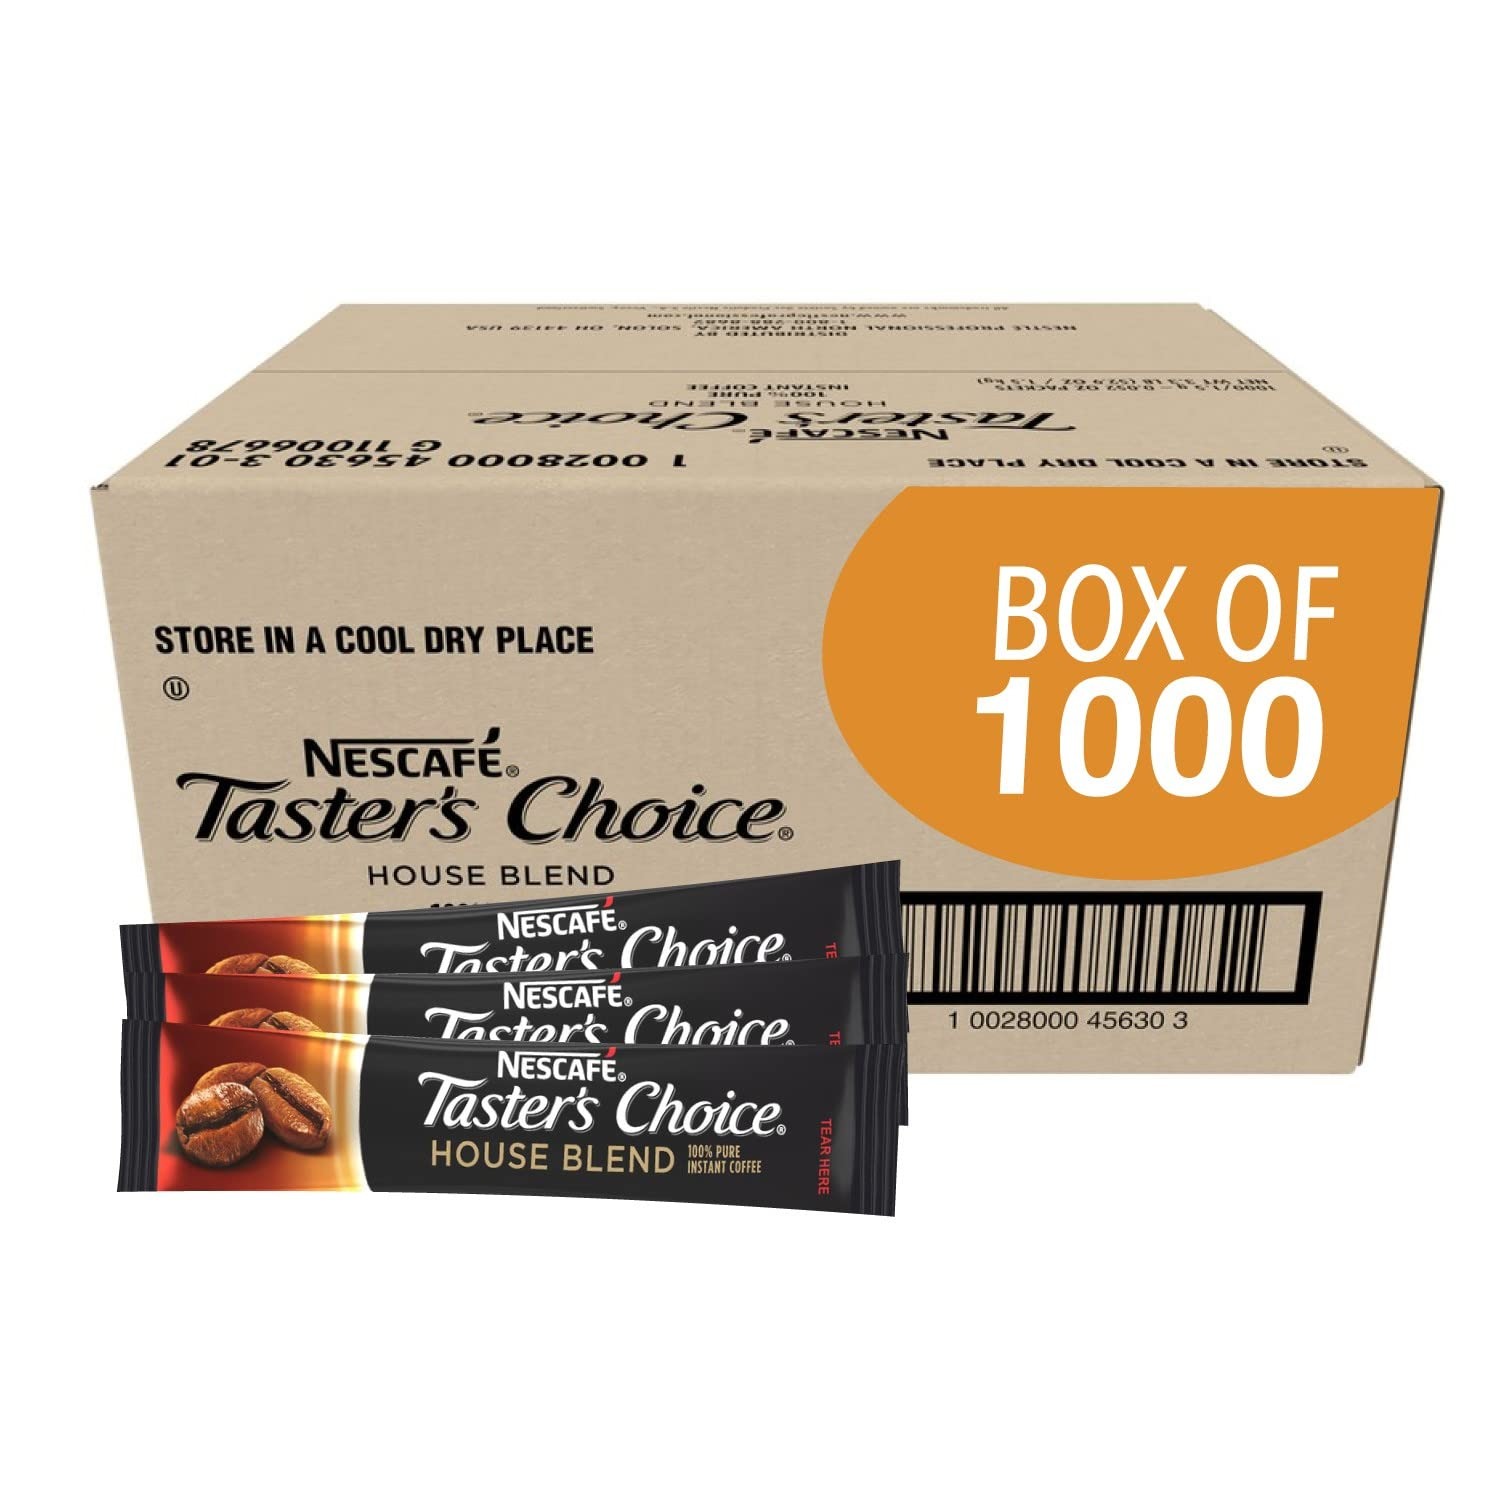
Item Name: Nescafe Instant Coffee Packets, Taster's Choice Light Roast, Bulk Pack, 1.5 g Packets (Pack of 1000)
Bullet Point 1: NESCAFE Taster's Choice House Blend Coffee Stick Packs are a smooth and mild roasted instant coffee made from 100% pure, responsibly sourced coffee beans
Bullet Point 2: Master Coffee Crafters roast and brew our special blend of premium quality coffee beans. They then flash freeze the coffee to lock in the signature smooth and well-balanced flavor.
Bullet Point 3: Easily prepare fresh-tasting, consistent coffee without the hassle of roasting and grinding
Bullet Point 4: Make a quick, fresh-tasting cup of single serve coffee
Bullet Point 5: We believe the choices we make matter. That’s why we use responsibly sourced beans from the finest coffee growing regions around the world.
Value: 52.9
Unit: Ounce

Price: 153.195